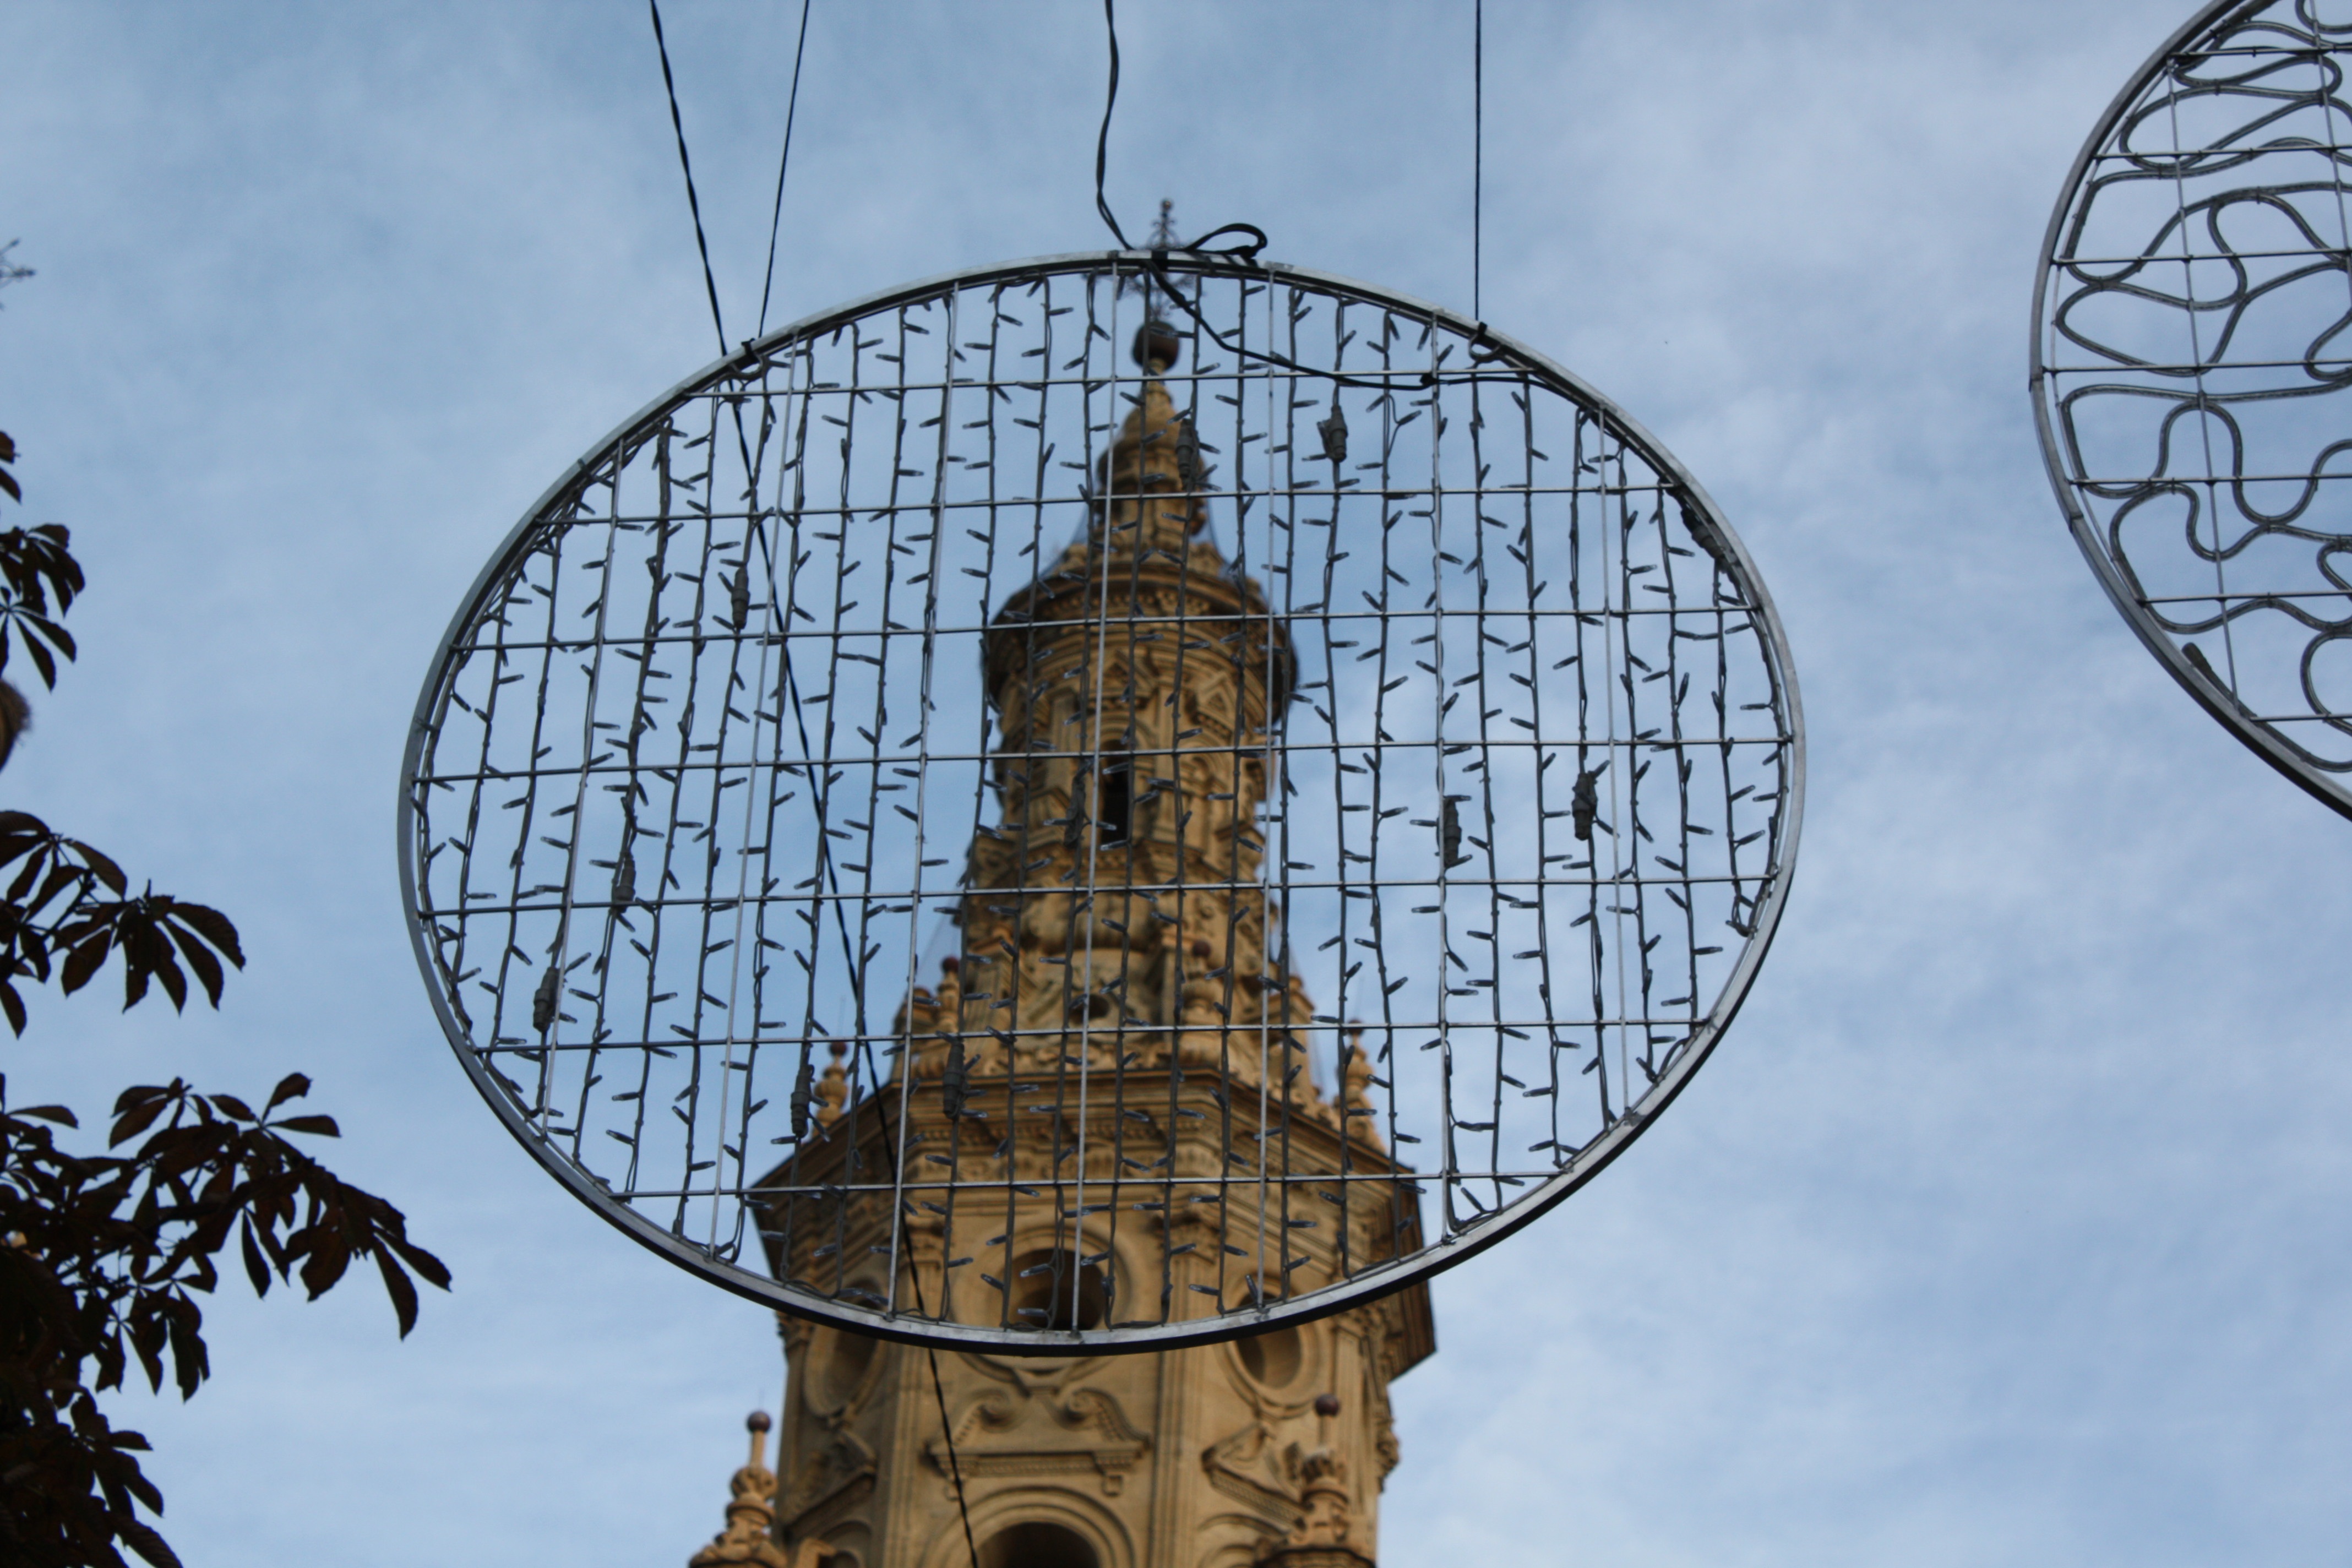
city, tower, landmark, circle, sculpture, spire, symmetry, dome, logro o